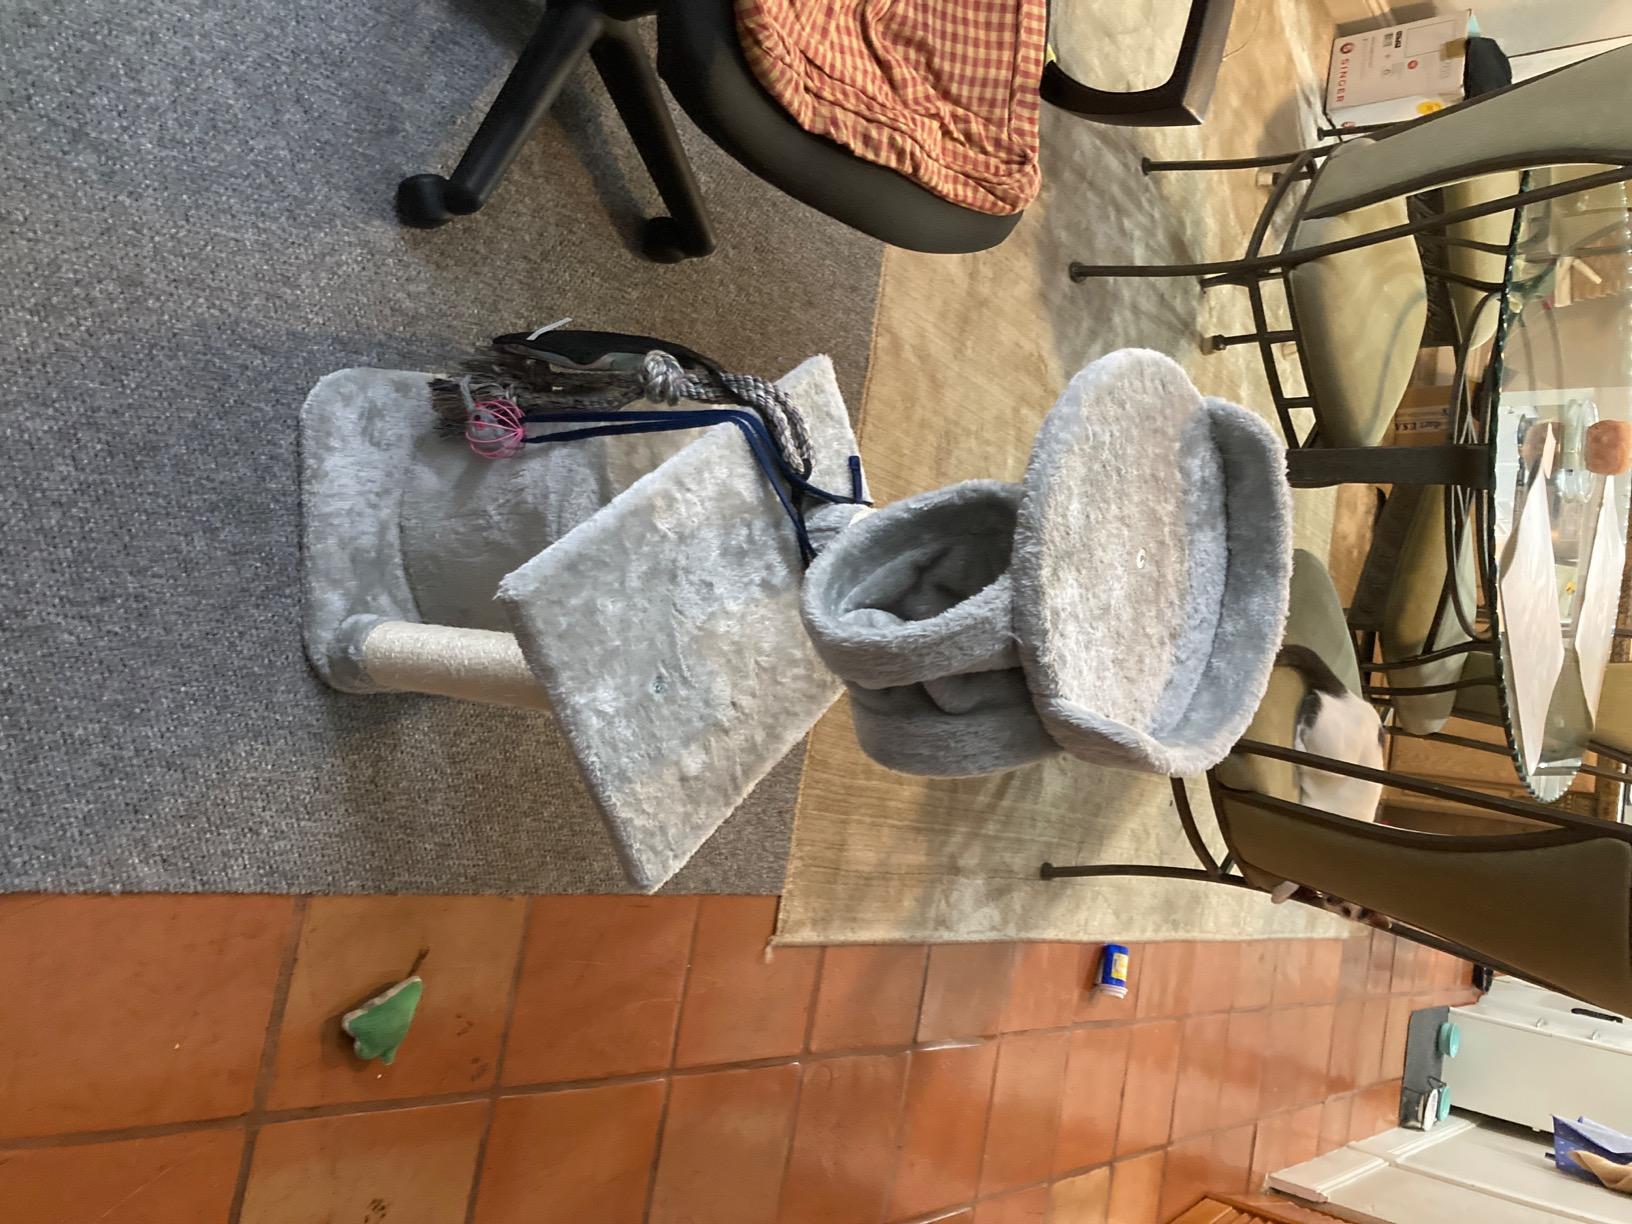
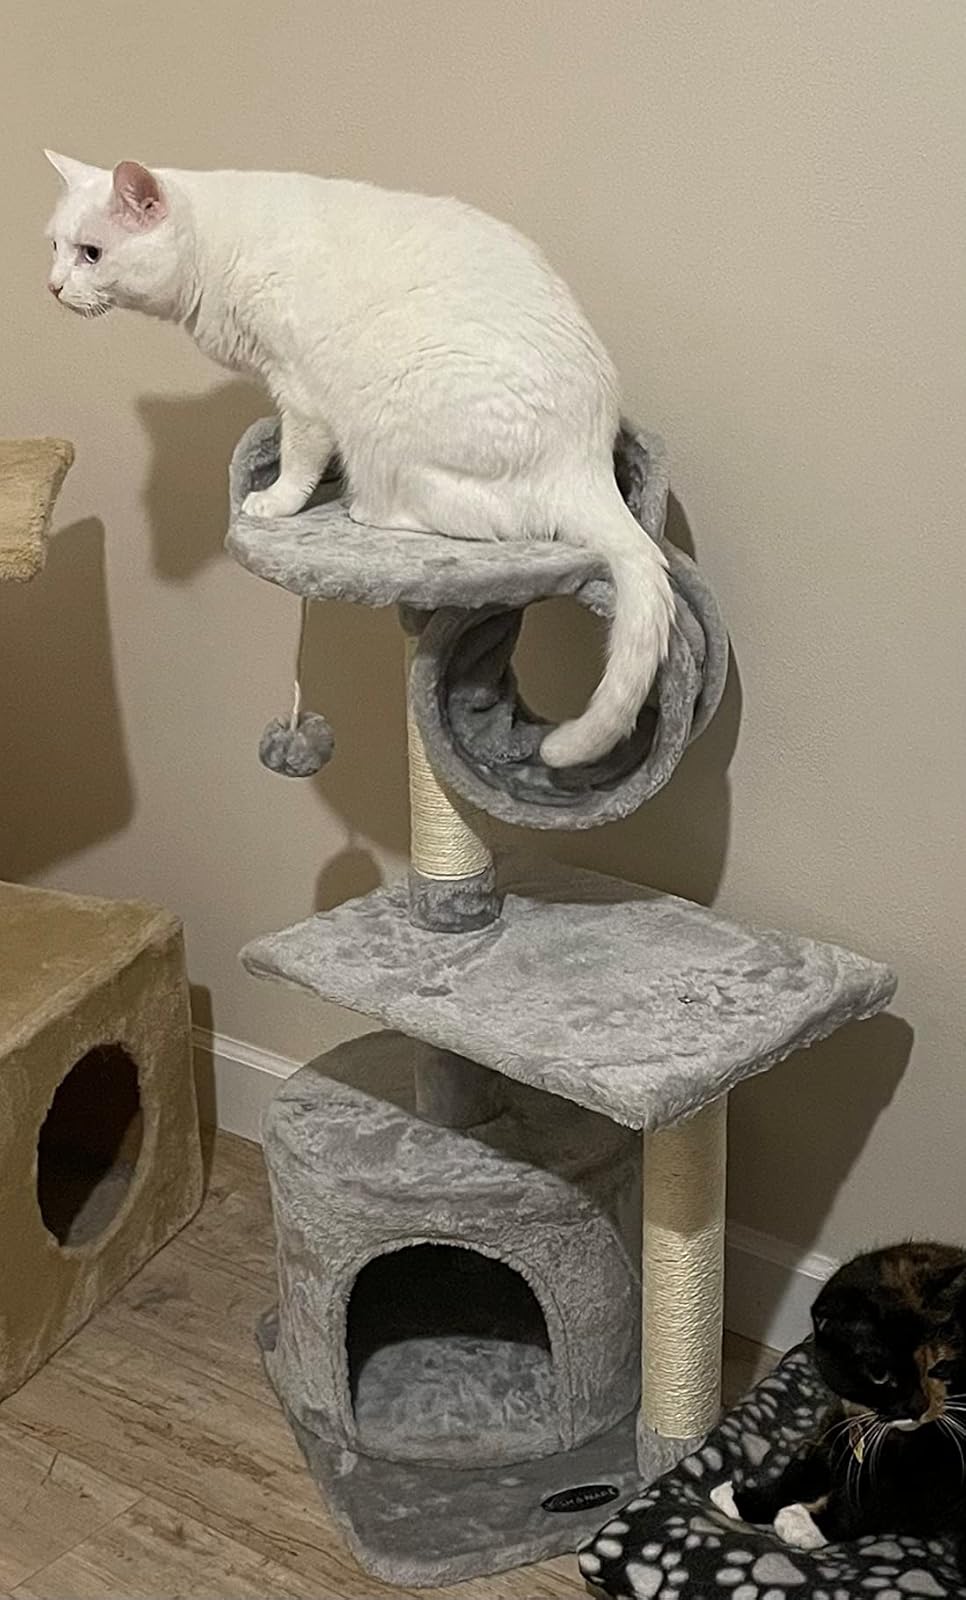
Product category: items_cat tree
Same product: yes